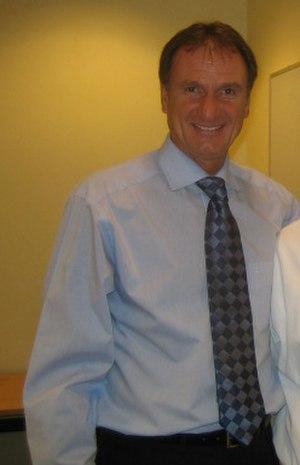
Philip Bernard Thompson, dit Phil Thompson, né à Liverpool le 21 janvier 1954, est un footballeur anglais des années 70 et 80, reconverti entraîneur.